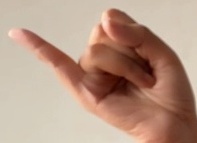
ASL sign: J